Nwet Nwet Mu

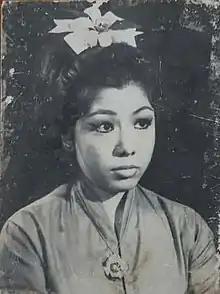

Nwet Nwet Mu (born Mya Than Nwet 18 August 1950 – 13 June 2011) was a Burmese actress. She won Best Actress Award in 1974 Myanmar Motion Picture Academy Awards. She was famous from the 1970s until her death.